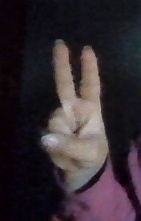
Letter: taa